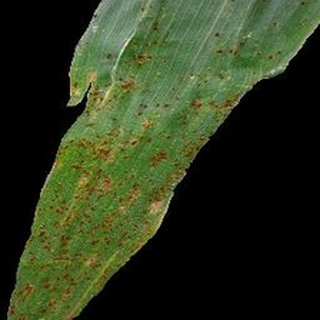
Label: corn_common_rust